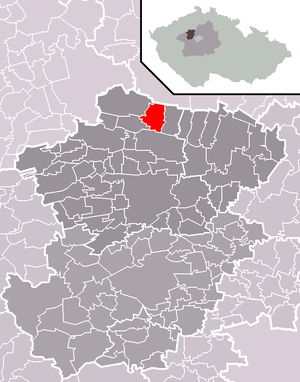
Jarpice est une commune du district de Kladno, dans la région de région de Bohême-Centrale, en Tchéquie. Sa population s'élevait à 289 habitants en 2020.